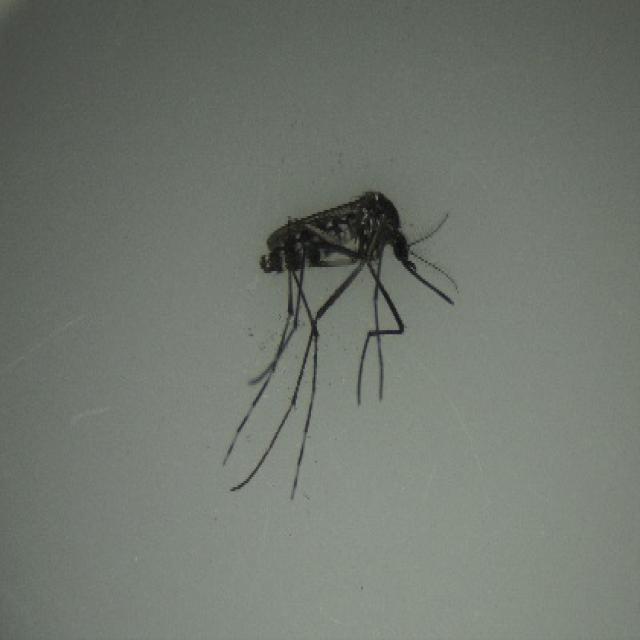
Species: aedes_albopictus